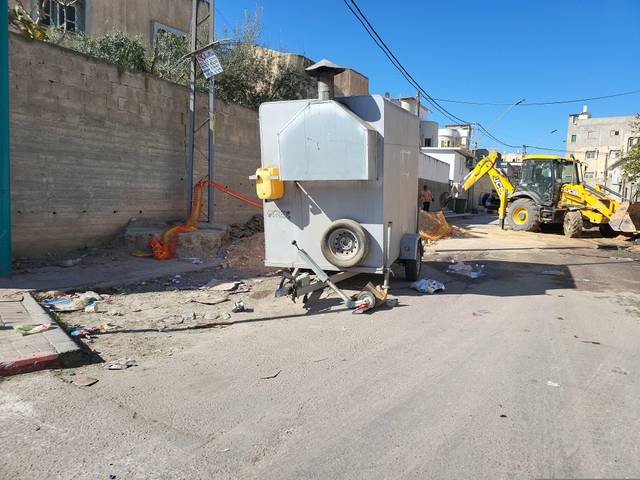
Region: Israel
Coordinates: 31.39, 34.767